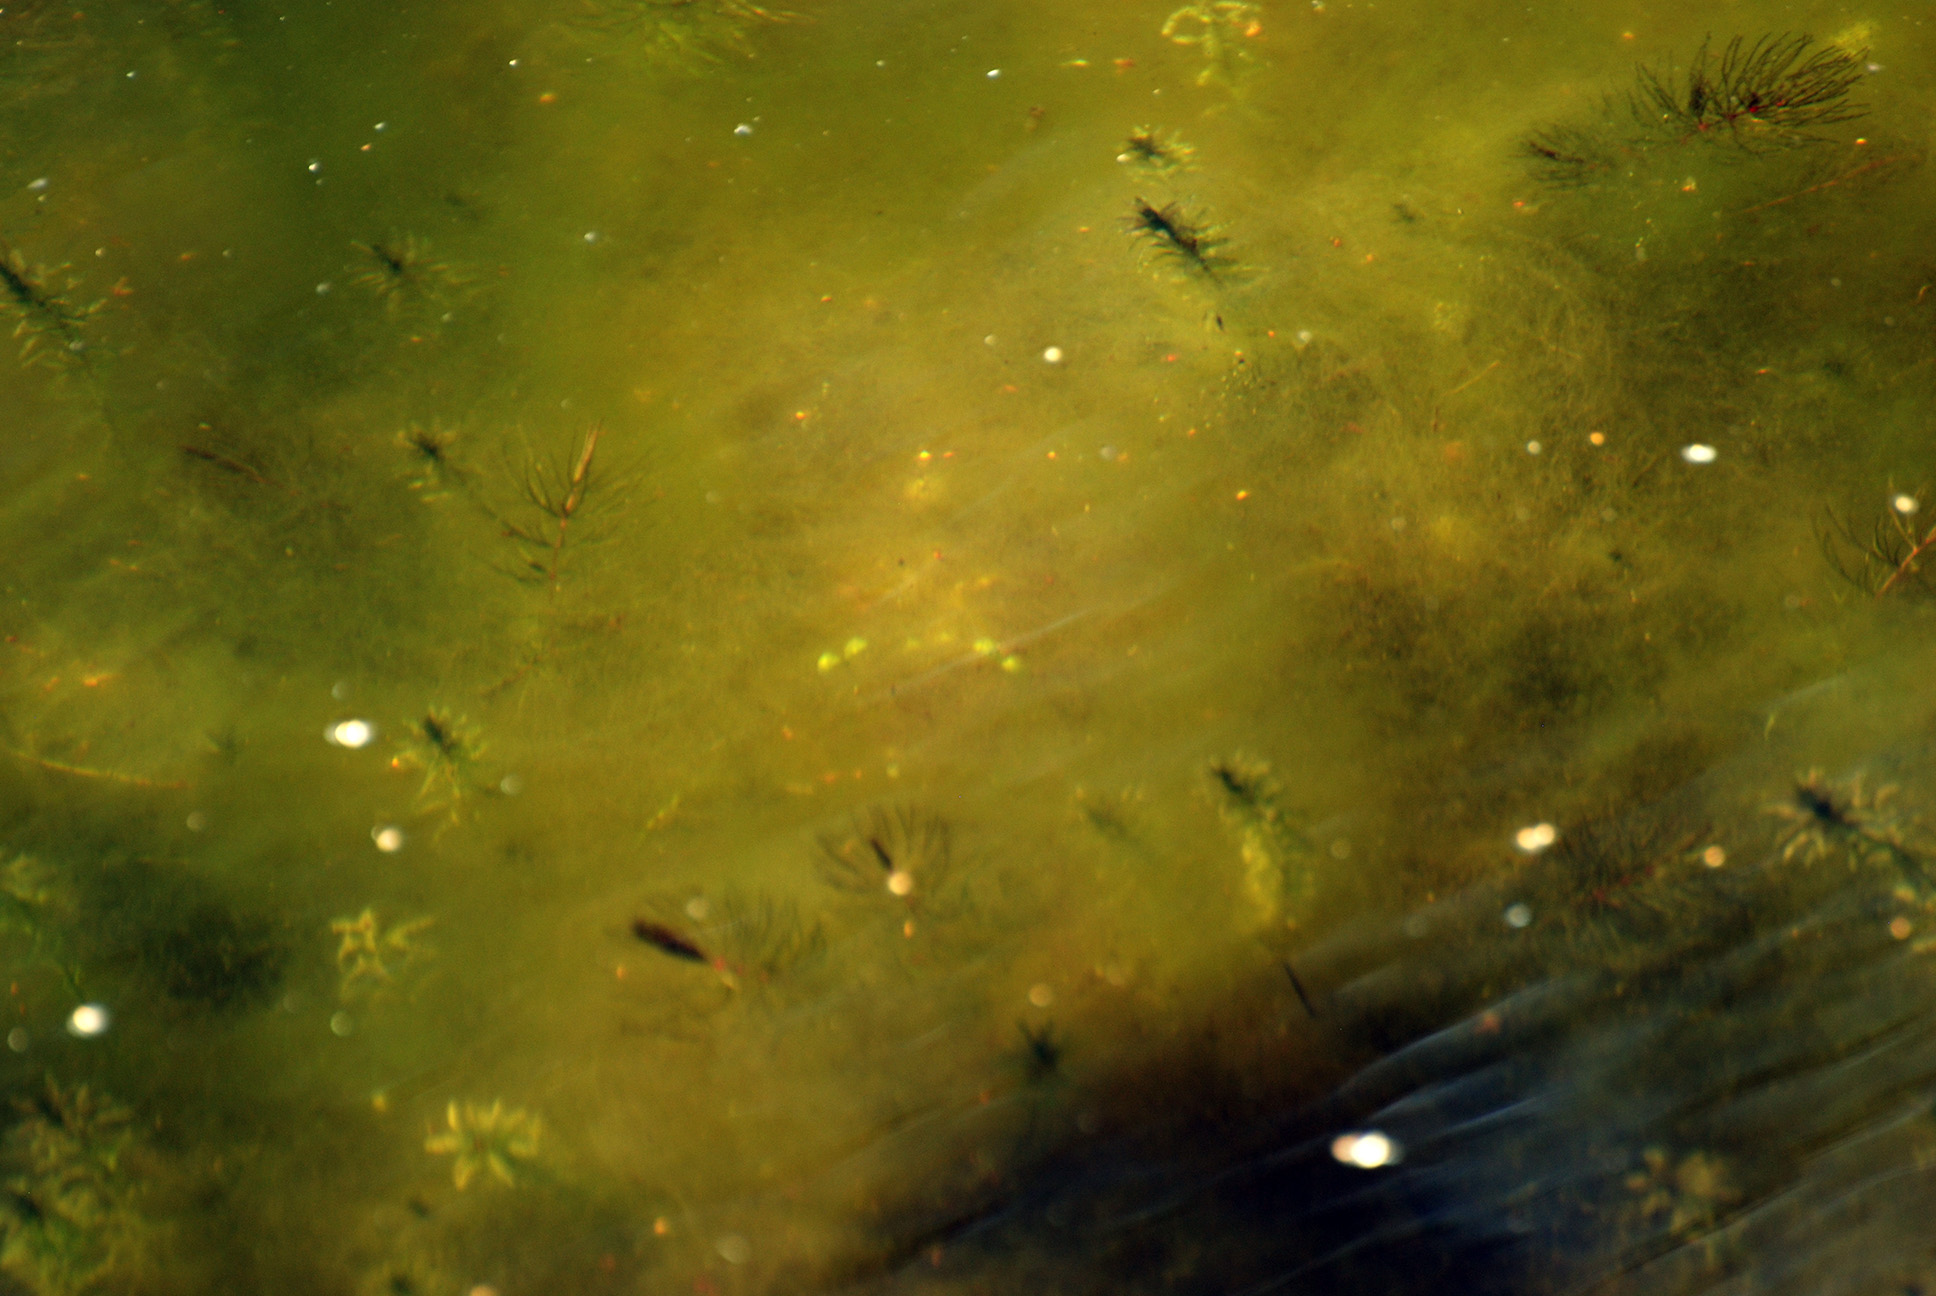
water, nature, sunlight, texture, leaf, pond, green, reflection, nikon, outer space, algae, nikkor, d80, 70300mm, nikond80, 70300mmf4556gvr, screenshot, astronomical object, computer wallpaper